Convoy PQ 16

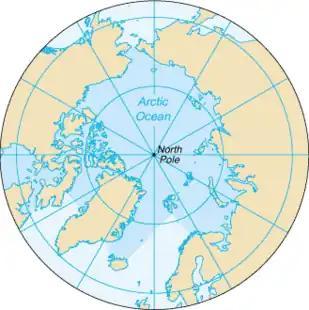

Between Greenland and Norway are some of the most stormy waters of the world's oceans, of water under gales full of snow, sleet and hail. Around the North Cape and the Barents Sea the sea temperature rarely rises about 4° Celsius and a man in the water would probably die unless rescued immediately. The cold water and air made spray freeze on the superstructure of ships, which had to be removed quickly to avoid the ship becoming top-heavy. The cold Arctic water was met by the Gulf Stream, warm water from the Gulf of Mexico, which became the North Atlantic Drift, arriving at the south-west of England the drift moves between Scotland and Iceland. North of Norway the drift splits.